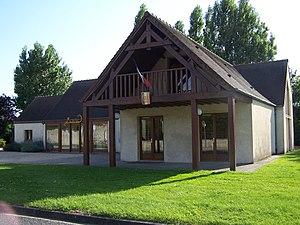
Mairie de Dannemarie (Yvelines, France)
Dannemarie est une commune française située dans le département des Yvelines en région Île-de-France.